Lucille Bliss

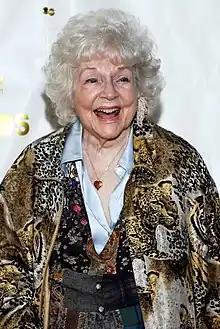
Bliss at the 34th Annie Awards, 2007

Lucille Theresa Bliss (March 31, 1916 – November 8, 2012) was an American actress, known in the Bay Area and in Hollywood as the "Girl With a Thousand Voices".